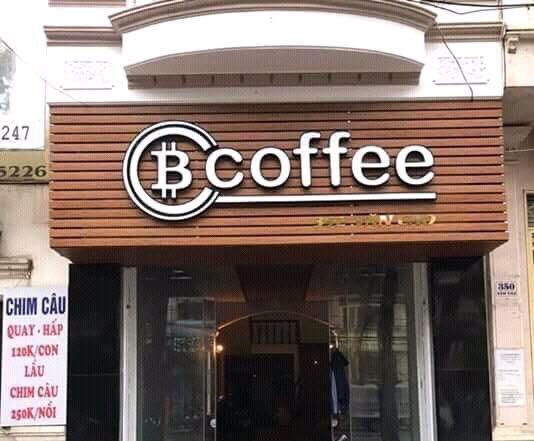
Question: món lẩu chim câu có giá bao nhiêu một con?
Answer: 250 k một nồi